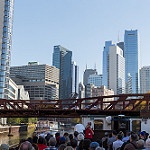
Label: buildings